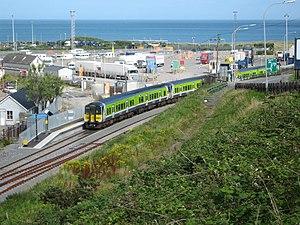
La gare de Rosslare Europort est une gare ferroviaire de Rosslare dans le comté de Wexford en Irlande. La gare sert aussi de connexion pour les ferries à destination ou en provenance de Cherbourg et de Roscoff, en France.